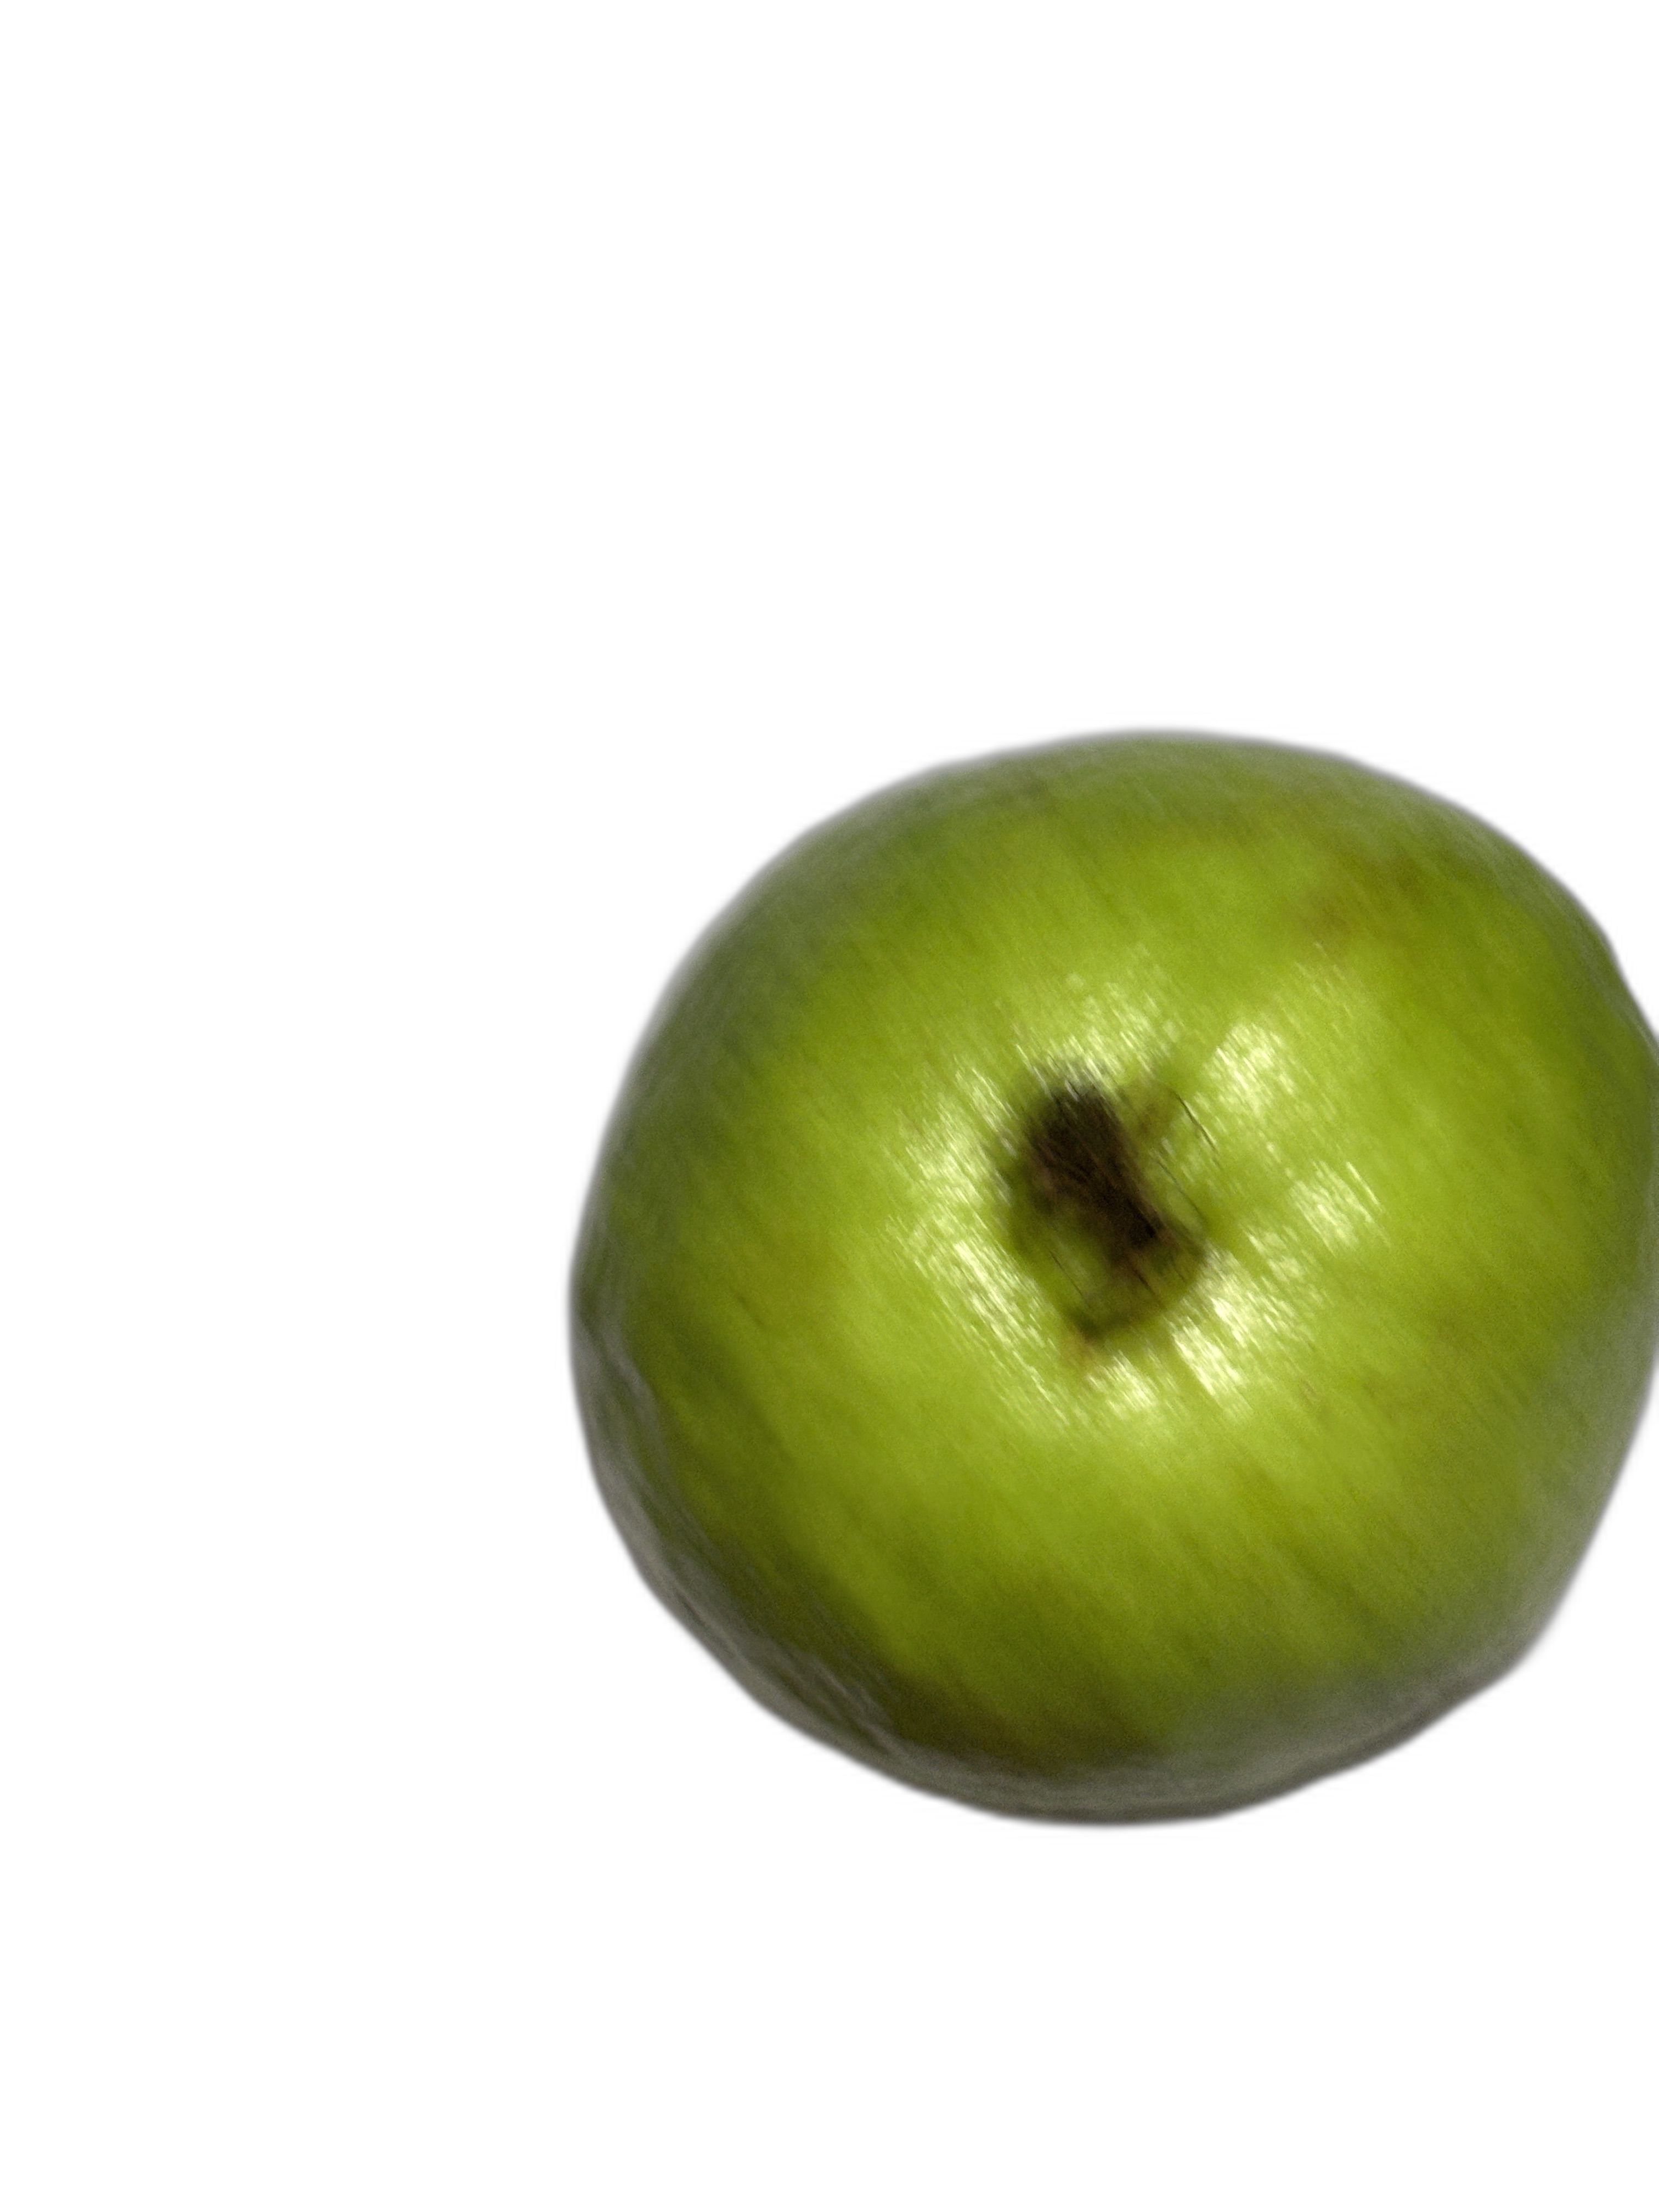
Plant part: fruit
Disease: Healthy